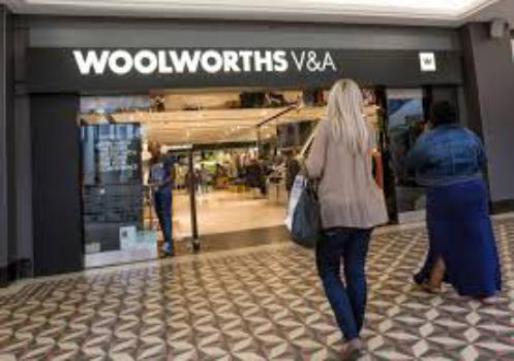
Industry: Others